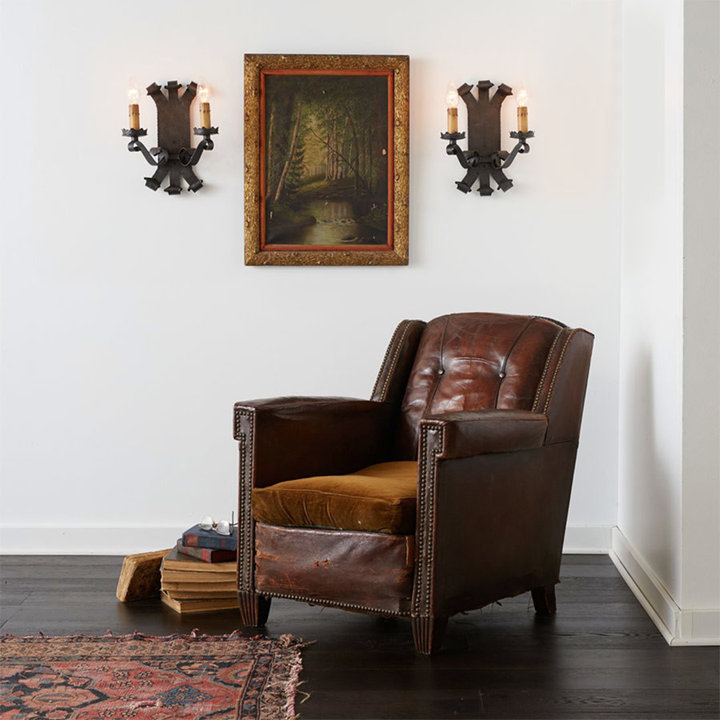
Style: Vintage